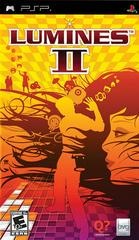
Lumines II - PSP
Brand: Destination Retro
Category: Software > Video Game Software